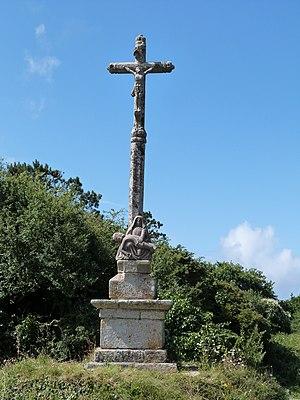
Calvaire de Saint-Evy (XVIème siècle), restauré au XIXème siècle
Saint-Jean-Trolimon [sɛ̃ ʒɑ̃ tʁɔlimɔ̃] est une commune du département du Finistère, dans la région Bretagne, en France.